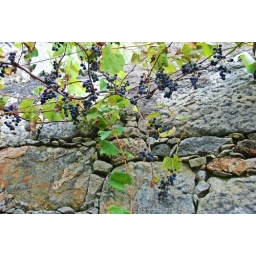
growing along over the fence along the house walls